Yale-NUS College

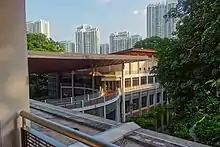

The founding instruction committee decided to implement a common curriculum, a set of interlinked courses for all students. Similar to the core curricula at Columbia University and University of Chicago, students get to choose from a number of set courses in their first year of study. The common curriculum was reviewed every four years. Following its inaugural review, the common curriculum was reduced to 10 courses, with the removal of a science course.